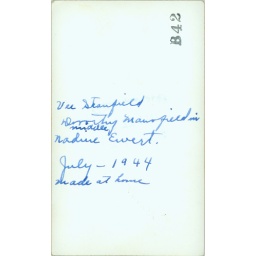
Three girls in the grass reverse